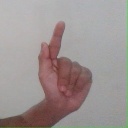
अक्षर: ळ